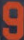
Number: 9